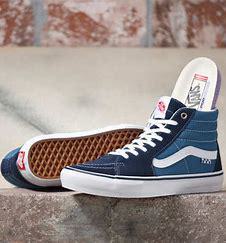
Brand: Vans
Model: Skate Skate